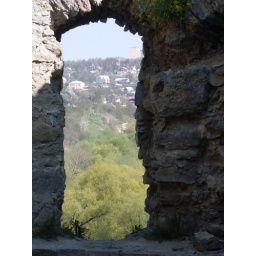
A view from the castle hill in Kamieniec Podolski.